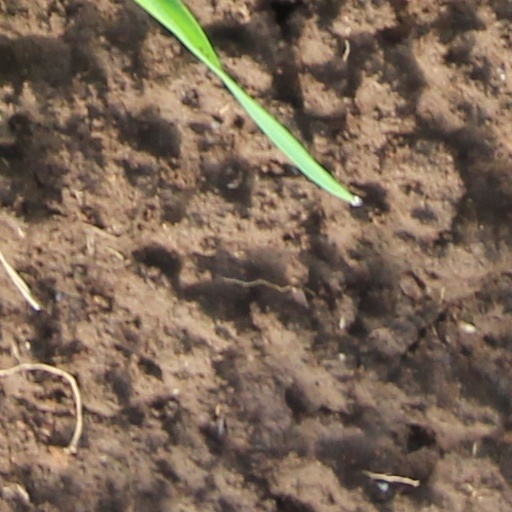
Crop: wheat